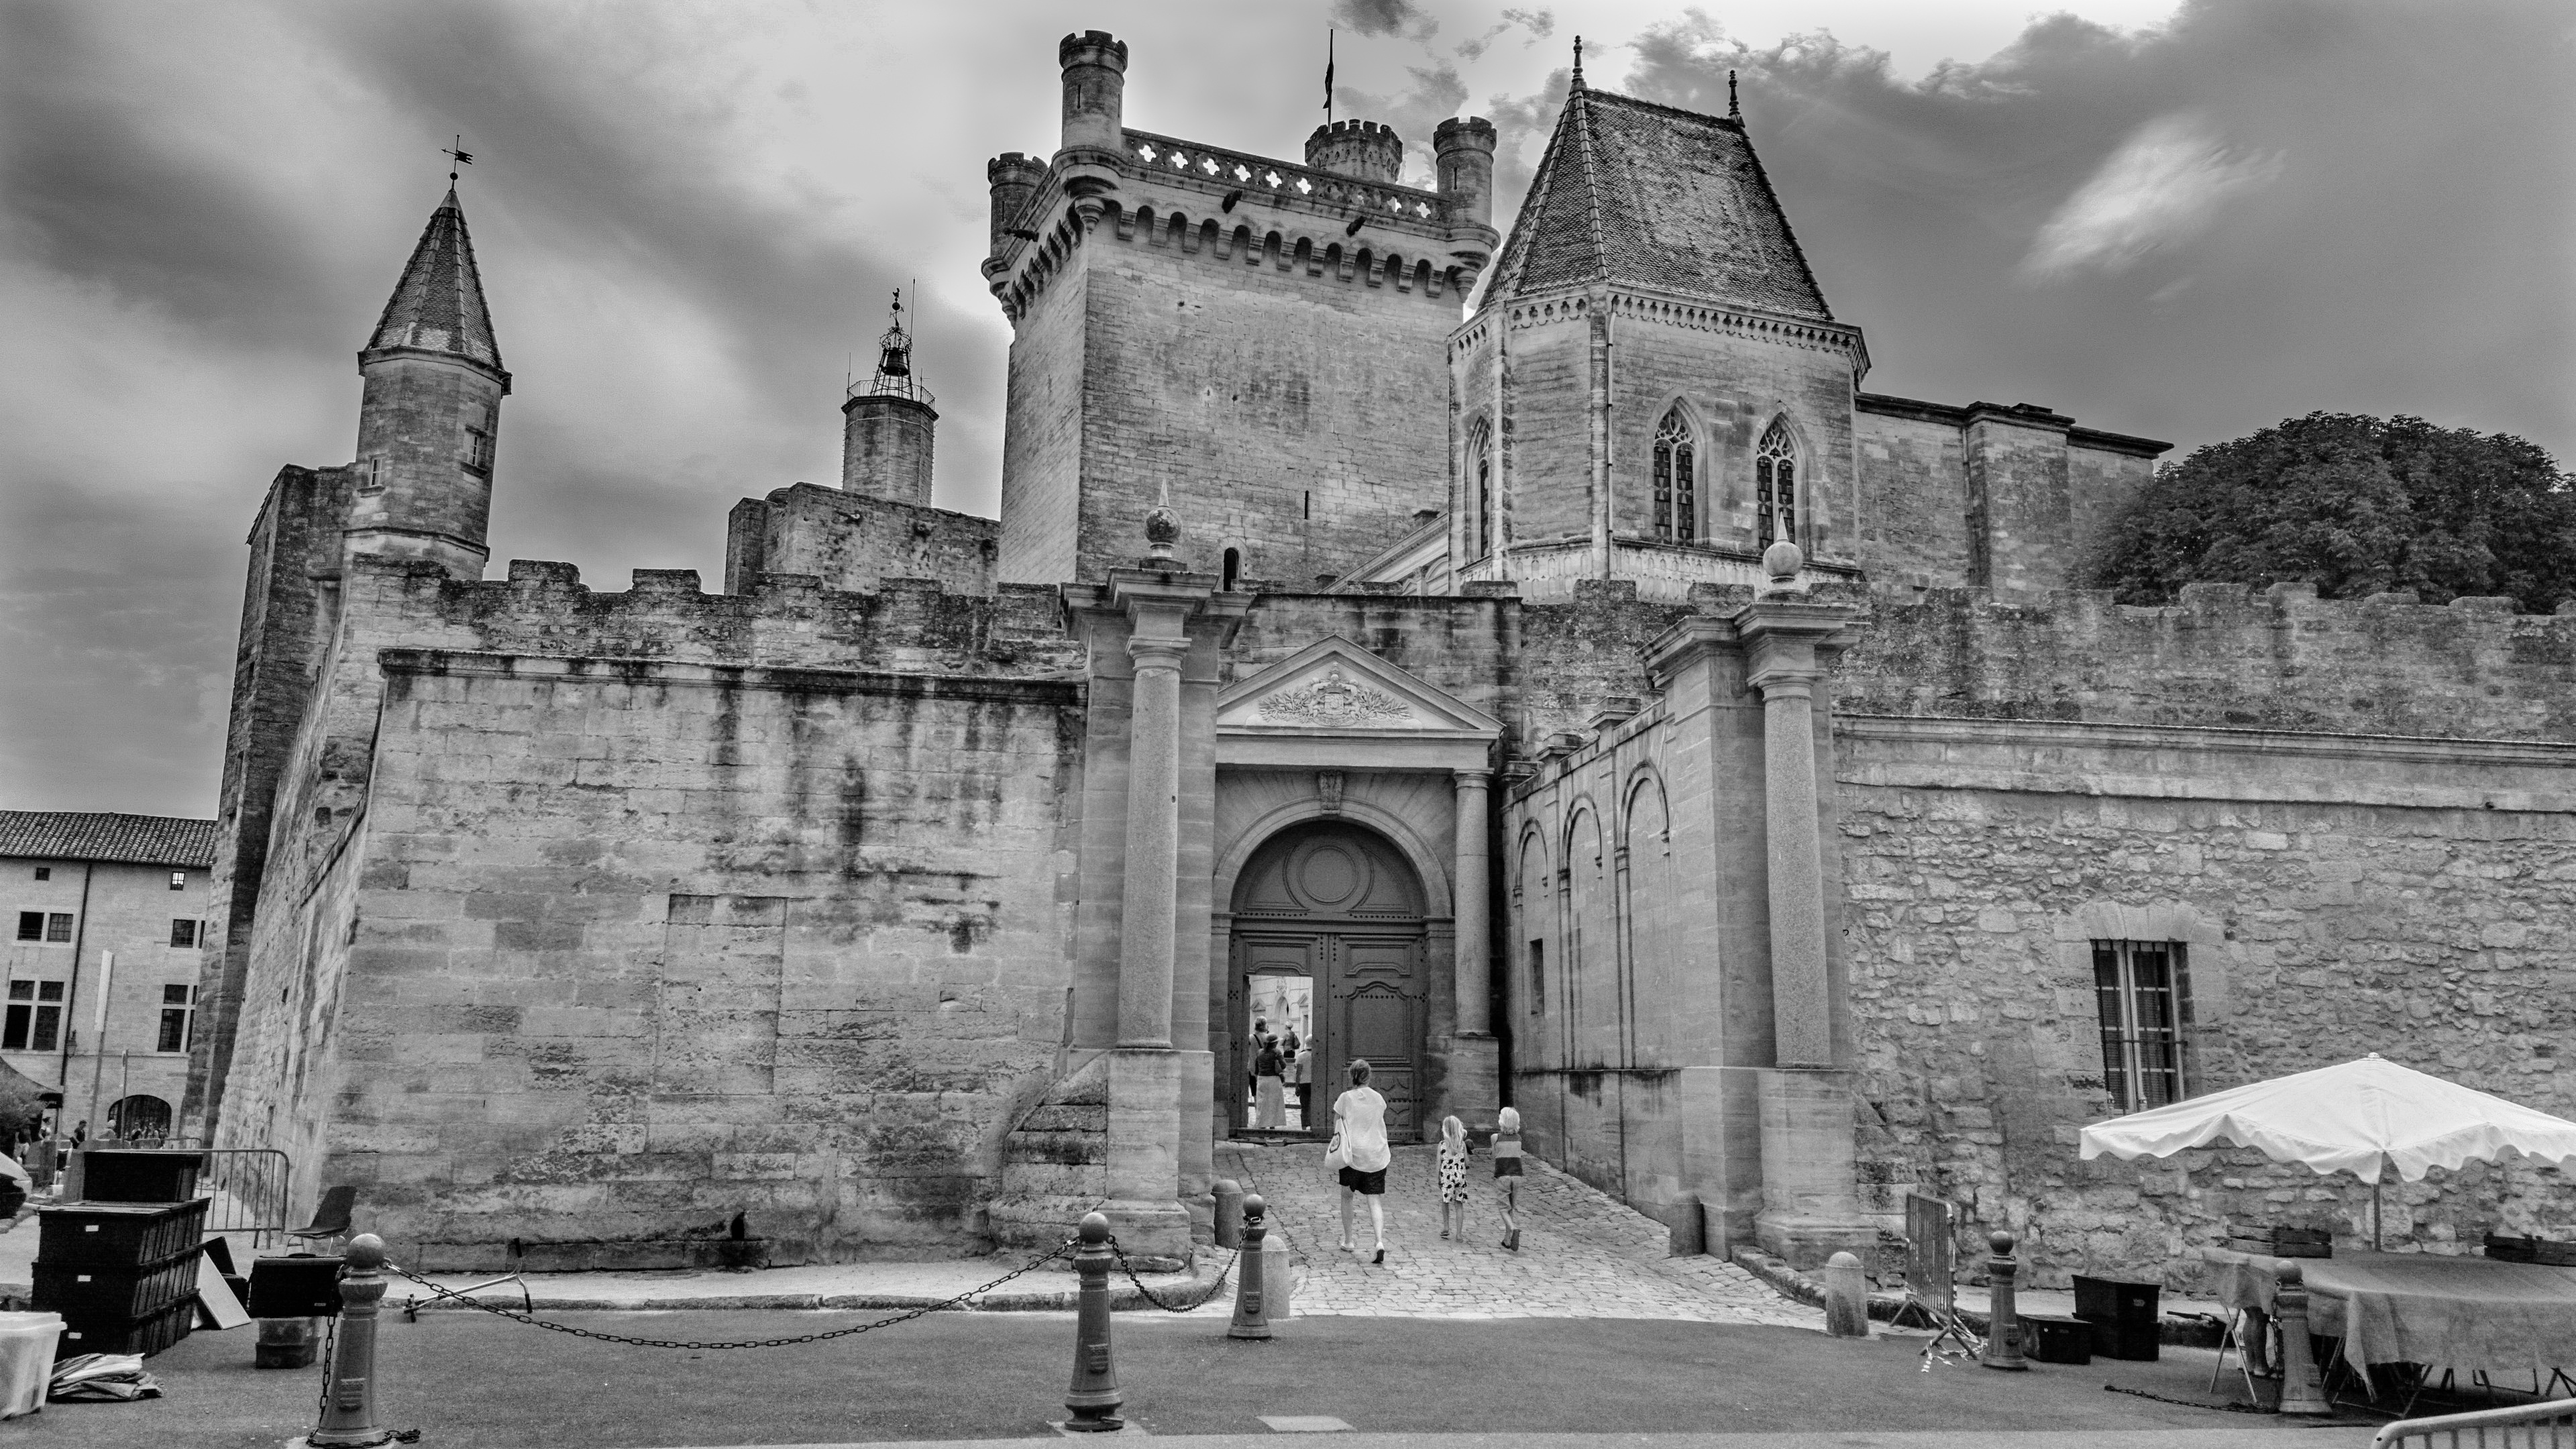
black and white, architecture, street, town, building, palace, france, church, cathedral, monochrome, place of worship, monastery, history, monochrome photography, ancient history, uzes, back white